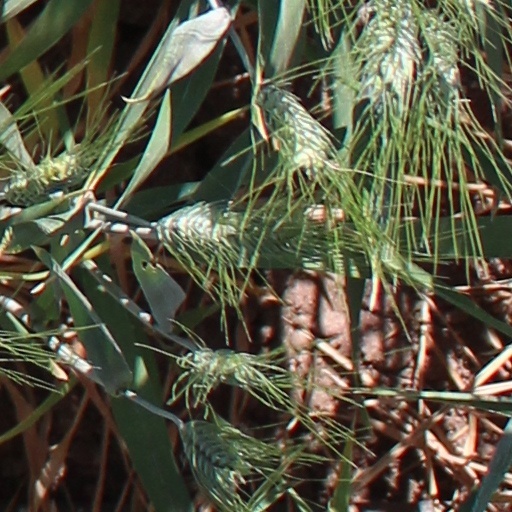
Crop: wheat